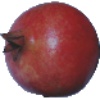
Label: Pomegranate 1